Coffee preparation

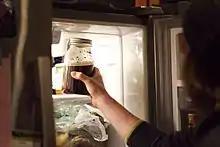
Allow cold brew to steep for 8 to 24 hours.

A modern variant of this method is utilized by the German Empot (2014), a specially formed porcelain coffee pot with a reservoir at its bottom to hold back the sunken coffee grounds when pouring the finished coffee.